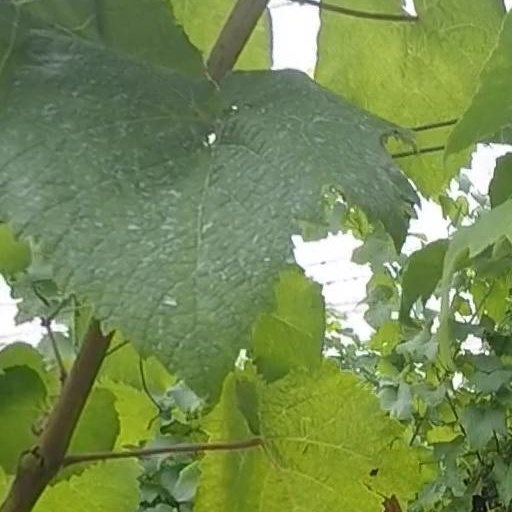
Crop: grape